Timeline of the 2015 European migrant crisis

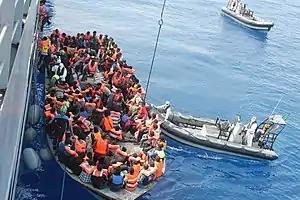
Irish Naval personnel from the "LÉ Eithne" rescuing migrants in the Mediterranean, June 2015

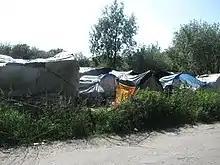
The 'Calais Jungle' migrant camp

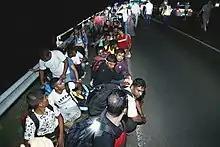

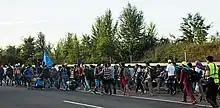
Migrants walking along the motorway from Hungary to Austria, 4 September 2015

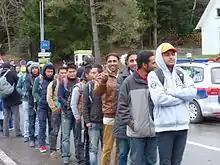
Migrants at the Austria-Germany border

the European Economic Area (EEA) representing a significant increase over the same time period in 2013, in which there were 451,000 applications. From January to September 2015, an estimated 380,000 Syrian migrants arrived in the EU with over sixty per cent taking the Eastern Mediterranean route to Greece. By a large majority, most did not lodge asylum applications in Greece, but continued to Germany, Hungary, or Sweden.